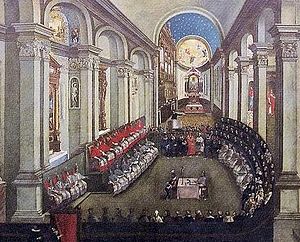
Tridentinerkoncilet
Tridentinerkoncilet
Tridentinerkoncilet var et koncil, der fandt sted i Trento og var, efter katolsk tradition, det 19. økumeniske koncil. Det blev påbegyndt under Pave Paul 3. og foregik i tre tempi fra 1545 til 1547, 1551 til 1552 og 1562 til 1563.